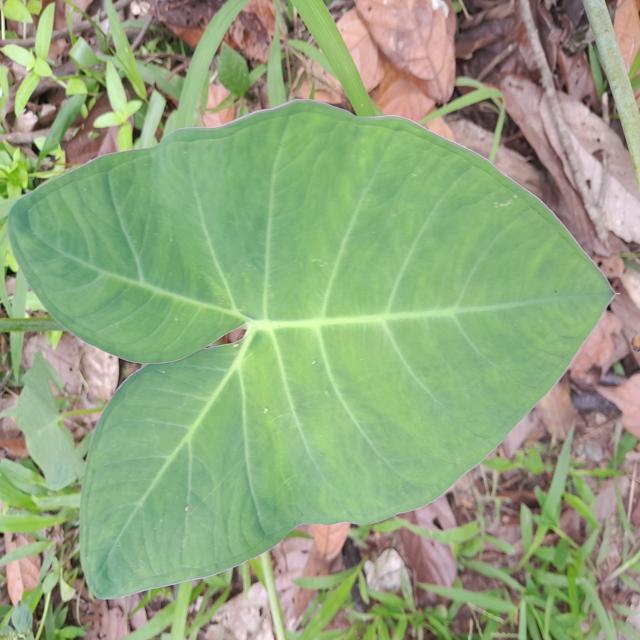
Label: Healthy